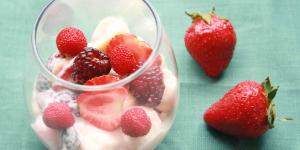
ensalada de frutas con yogur para ninos